Question: Please indicate a possible affordance area of the banana that can be used for eating
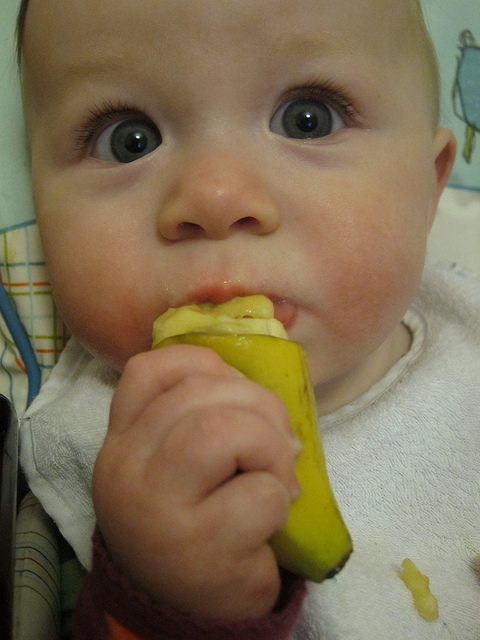
Answer: [150.376, 289.925, 353.684, 579.85]